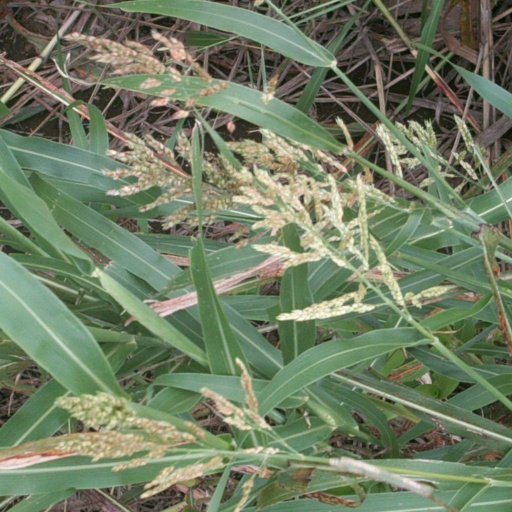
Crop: sorghum